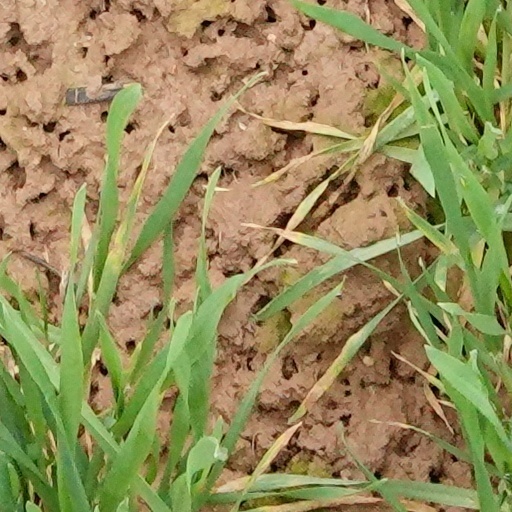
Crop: wheat